Michael Weatherly

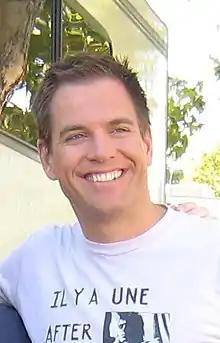
Weatherly on the set of "NCIS" in 2008

Weatherly has directed numerous short films and television episodes from the series "NCIS" and "Bull". He directed the 2017 documentary "Jamaica Man", about the life of British expatriate Nigel Pemberton, which premiered at the 2017 Telluride Film Festival. "Jamaica Man" won "Best Documentary Portrait" at the 2017 Doc LA - Los Angeles Documentary Film Festival, and "Best Documentary" at the 2018 NYC Independent Film Festival. The film was also screened at the 2018 Tiburon International Film Festival and TMFF festival.